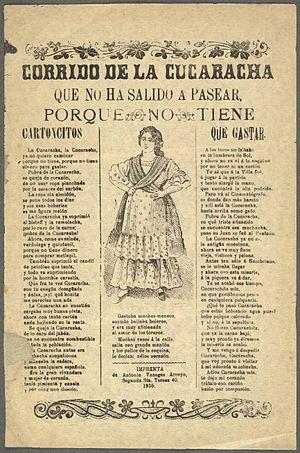
La cucaracha est une chanson traditionnelle de langue espagnole et originaire d'Espagne.